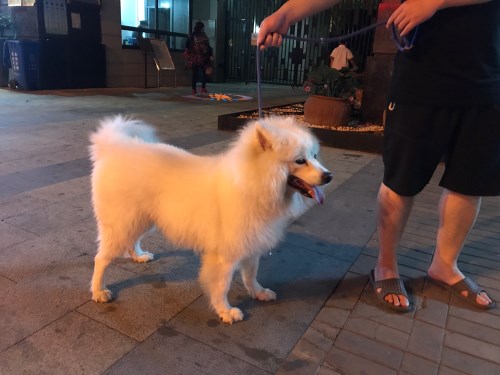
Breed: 2192-n000088-Samoyed